Heinrich Lammasch

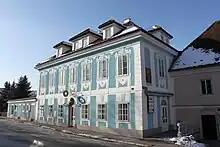
Lammasch's birthplace in Seitenstetten

He was born in Seitenstetten, Lower Austria, the son of notary Heinrich Lammasch sen. (1823–1865) and his wife Anna née Schauenstein (1829–1891). Soon after his birth, the family moved to Wiener Neustadt and from there to Vienna. Upon the early death of his father, Lammasch attended the "Schottengymnasium" and studied law at the University of Vienna, obtaining his doctorate in 1876.